Bryan Petersen

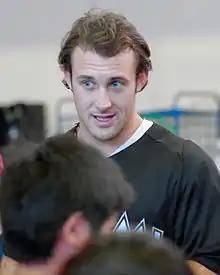
Petersen with the Miami Marlins

Bryan E. Petersen (born April 9, 1986) is a former professional baseball outfielder. He played in Major League Baseball for the Miami Marlins from 2010 to 2012.